History of the Choctaw

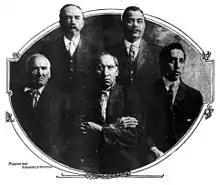
From left to right, Chief Wesley Johnson, T. B. Sullivan, Culberson Davis, James E. Arnold, and Emil John.

By 1907, the Mississippi Choctaw were in danger of becoming extinct. The Dawes Commission had sent a large number of the Mississippi Choctaws to Indian Territory, and only 1,253 members remained. Meetings were held in April and May 1913 to try to find a solution to this problem. Wesley Johnson was elected chief of the newly formed Mississippi, Alabama, and Louisiana Choctaw Council at the May 1913 meeting. After some deliberation, the council selected delegates to send to Washington, D.C. to bring attention to their plight. Historian Robert Bruce Ferguson wrote in his 2015 article that: